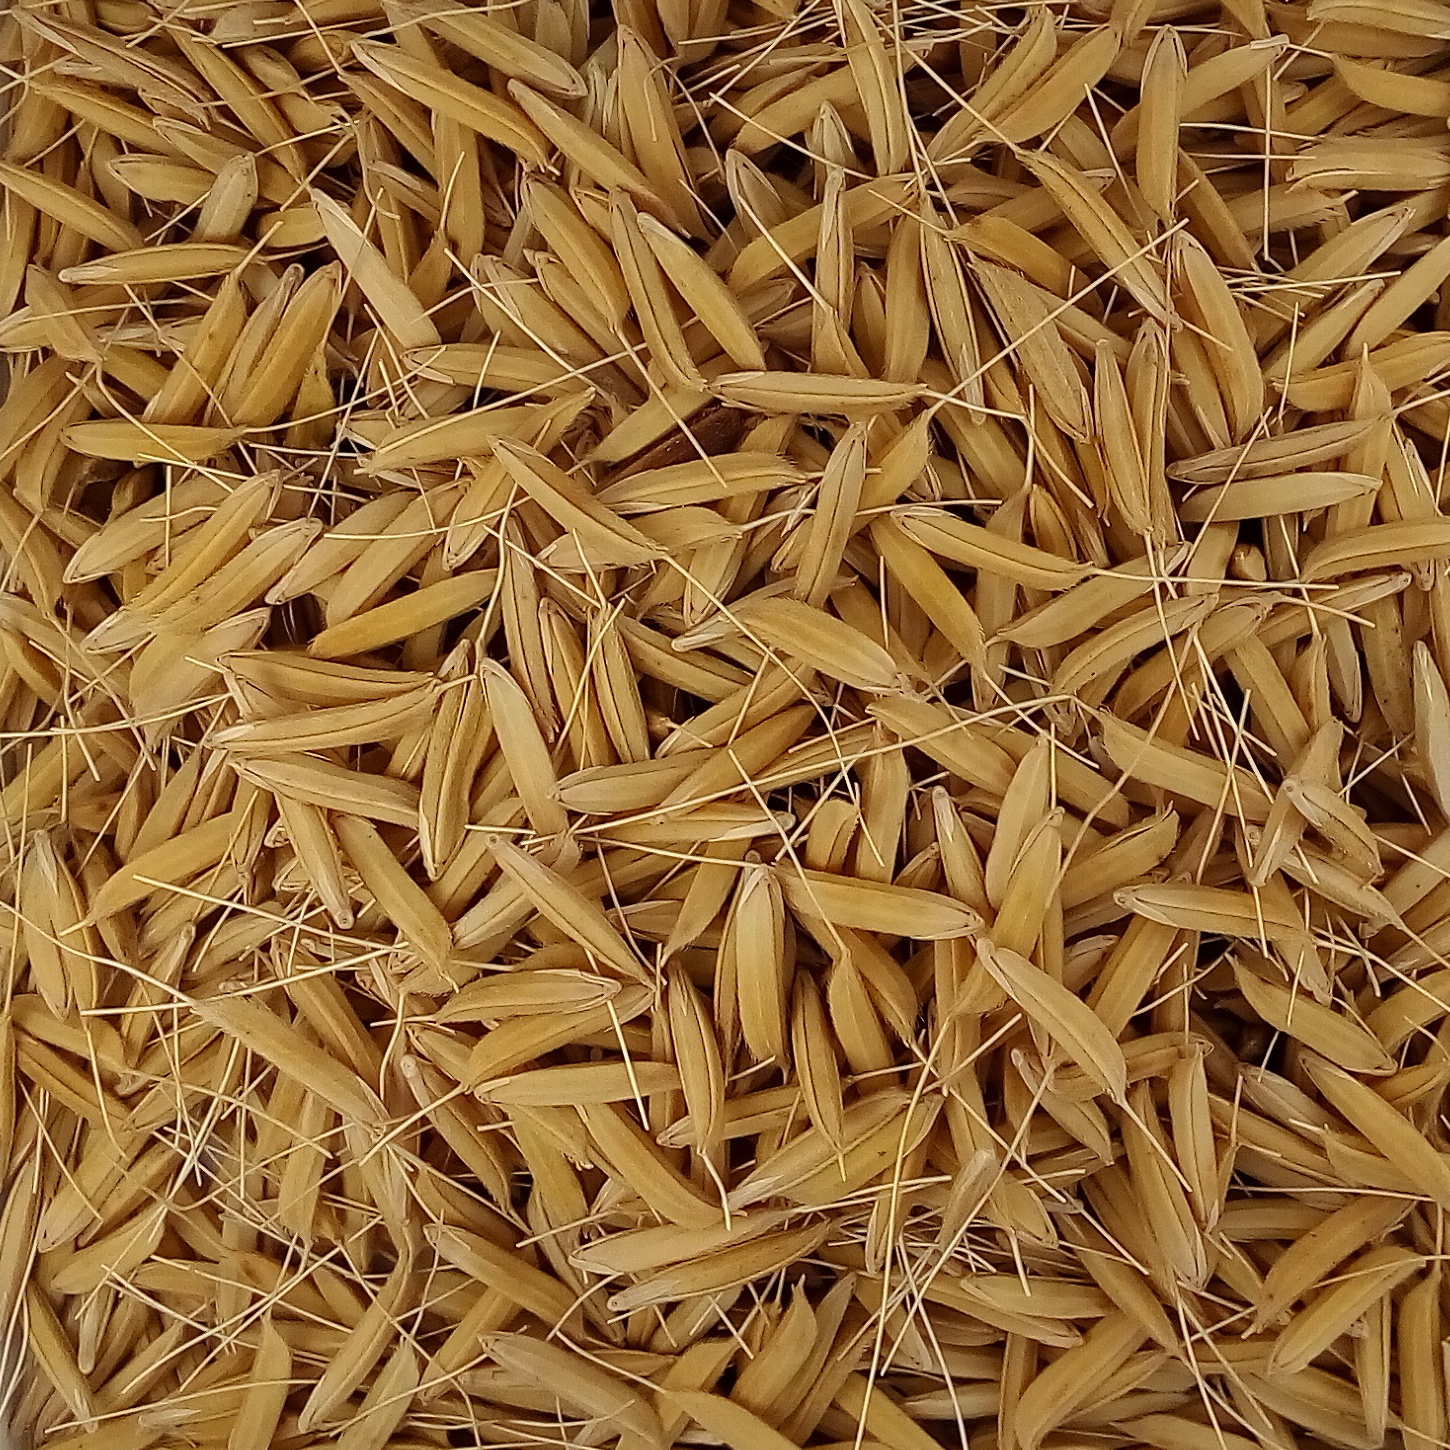
Rice seed variety: 1637